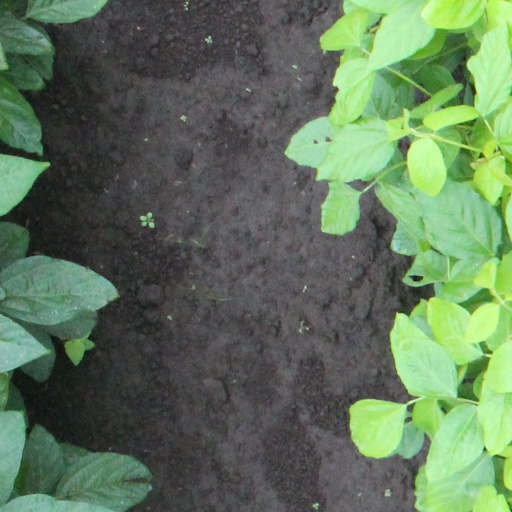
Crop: soybean